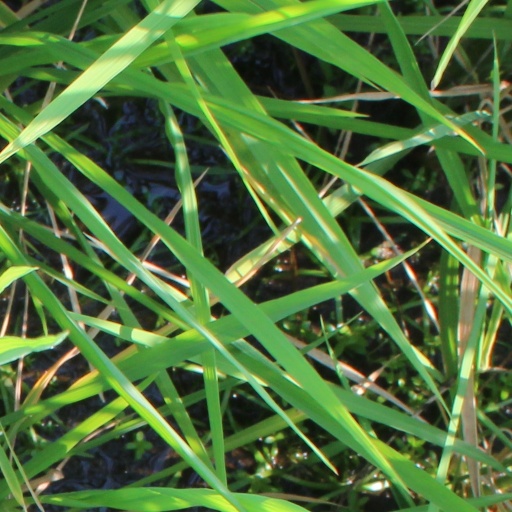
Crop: rice